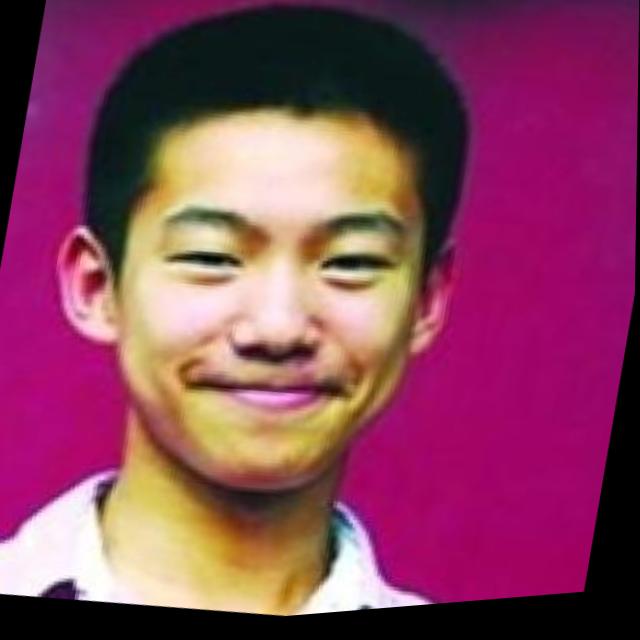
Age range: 13-20